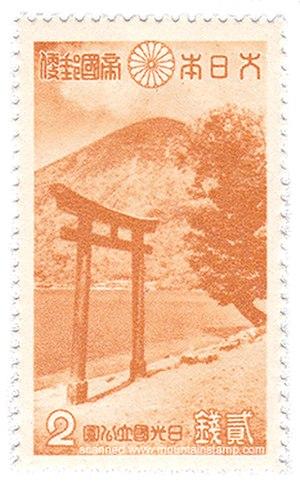
Timbre du Japon
Le mont Nantai est une montagne du Japon située à Nikkō, sur l'île de Honshū, au nord de l'agglomération de Tokyo. Ce stratovolcan haut de 2 486 mètres fait partie du complexe volcanique des monts Nikkō dans le parc national de Nikkō.
Le lac Chūzenji est un lac naturel d'eau douce du Japon situé à Nikkō dans la préfecture de Tochigi, sur l'île Honshū, au nord de l'agglomération de Tokyo. Cette étendue d'eau, d'une superficie d'environ 11,9 km², constitue la source de la rivière Daiya, un cours d'eau du bassin versant du fleuve Tone. Elle est apparue il y a 17 000 ans, au cours d'une brève période d'activité volcanique du mont Nantai, l'un des sommets des monts Nikkō.